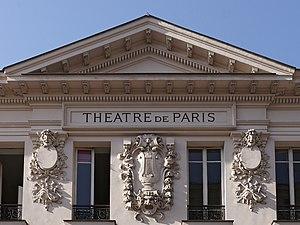
Fronton et ormements de façade, deuxième étage du Théâtre de Paris (1891), 15, rue Blanche, Paris (9e), France.